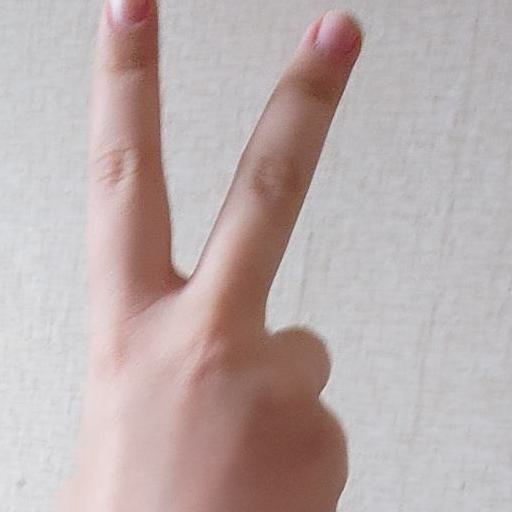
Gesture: peace_inverted